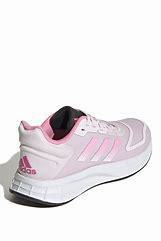
Brand: Adidas
Model: Duramo 10